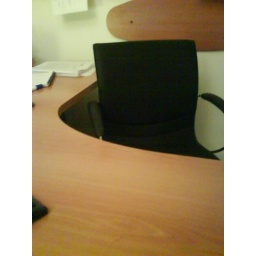
empty desk and empty chair in a empty office. Uploaded with Mobup